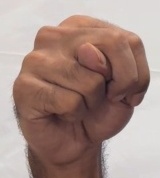
ASL sign: N